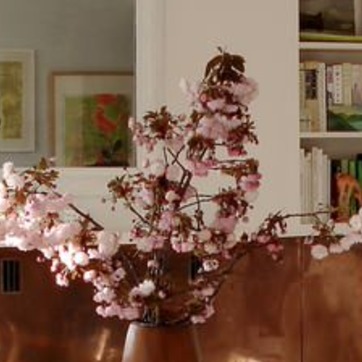
Material: foliage